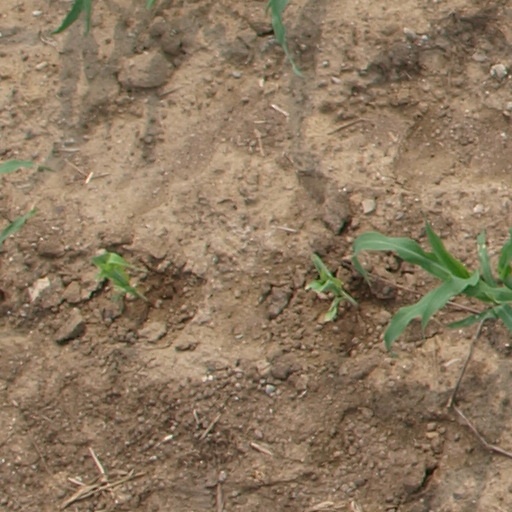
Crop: maize; corn